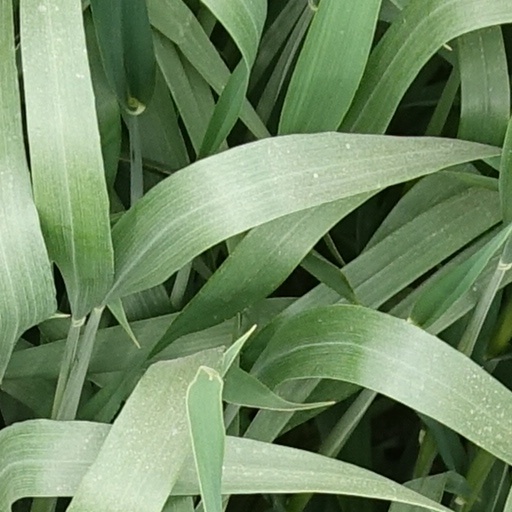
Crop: wheat